Owens Lake

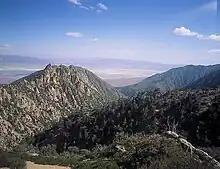
Owens Lake from the Horseshoe Meadows Road

The lake is a large salt flat whose surface is made of a mixture of clay, sand, and a variety of minerals including halite, burkeite, mirabilite, thenardite, and trona. In wet years, these minerals form a chemical soup in the form of a small brine pond within the dry lake. When conditions are right, bright pink halophilic (salt-loving) archaea spread across the salty lake bed. Also, on especially hot summer days when ground temperatures exceed 150° F (66 °C), water is driven out of the hydrates on the lake bed creating a muddy brine. More commonly, periodic winds stir up noxious alkali dust storms that carry away as much as four million tons (3.6 million metric tons) of dust from the lake bed each year, causing respiratory problems in nearby residents. The dust includes carcinogens, such as cadmium, nickel, and arsenic.